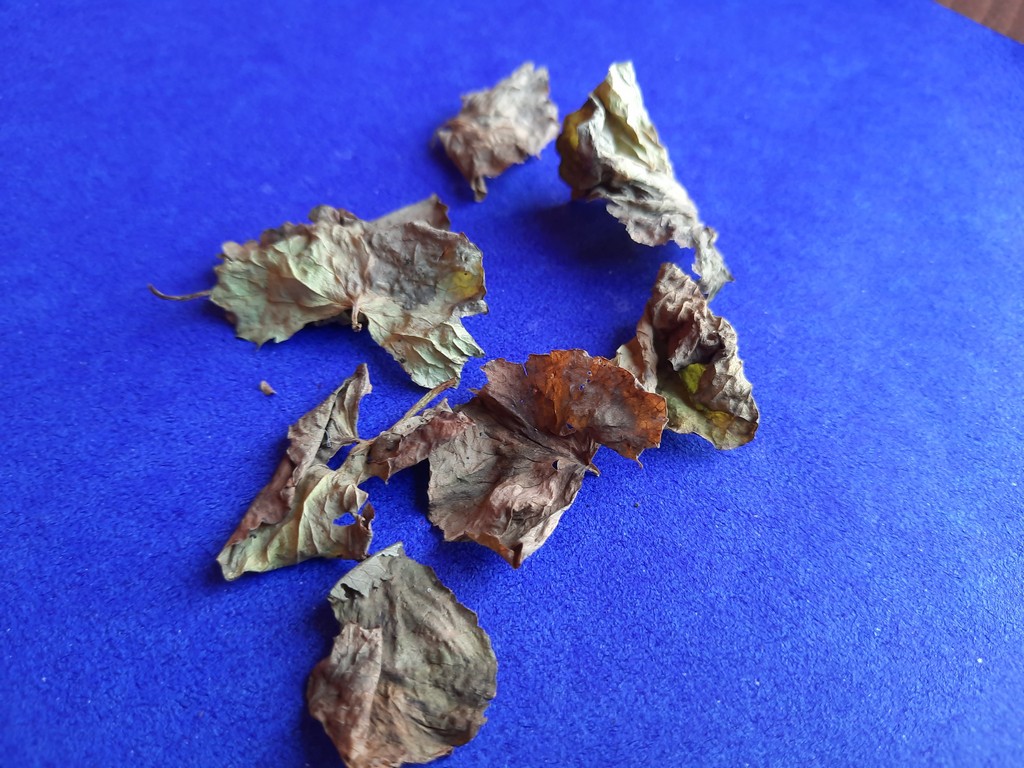
Label: Dried